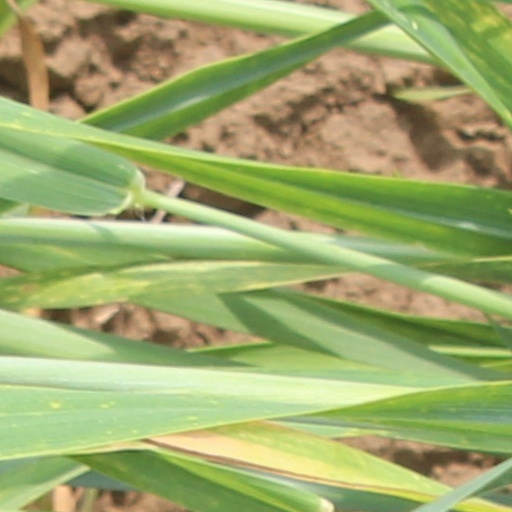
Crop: wheat